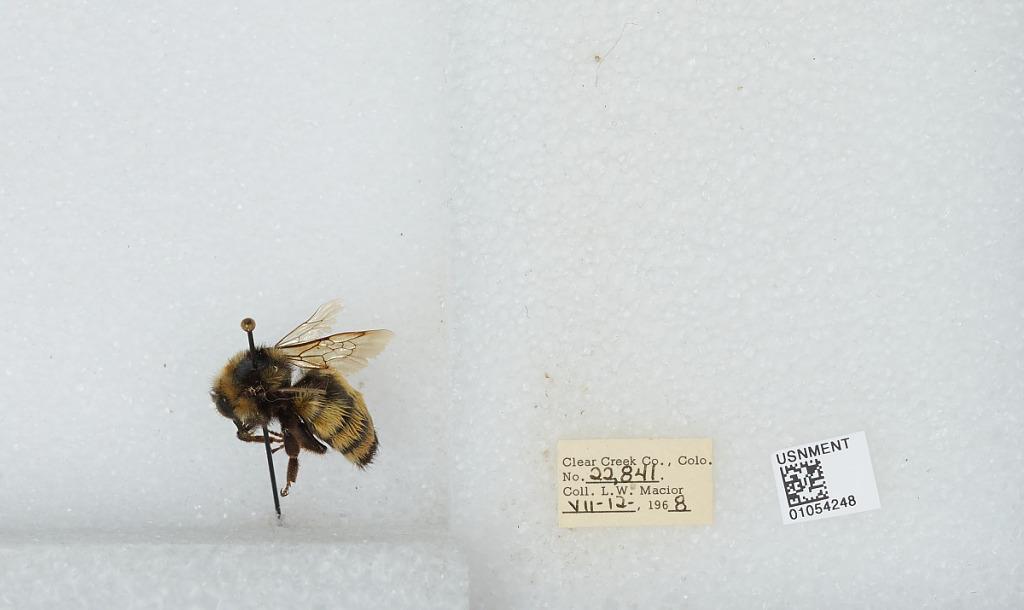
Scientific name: Bombus (Pyrobombus) bifarius Cresson
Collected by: L. Macior
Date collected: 1968-7-12
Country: United States
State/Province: Colorado
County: Clear Creek
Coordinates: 39.5984, -105.644